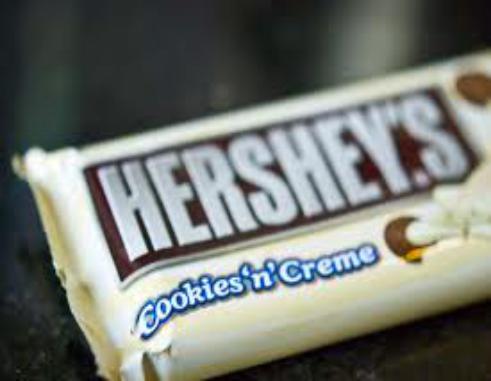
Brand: Hershey's Cookies 'n' Creme
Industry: Food